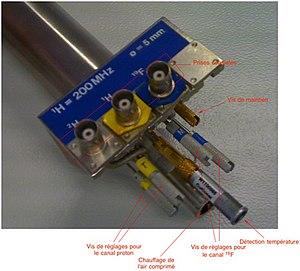
Description des entrées/sorties d'une sonde DUAL 19F/1H 200MHz
Un spectromètre RMN est un instrument de mesure utilisé pour l'analyse par spectroscopie RMN. Il existe à ce jour deux constructeurs mondiaux, JEOL et Bruker.